RAF Bomber Command aircrew of World War II

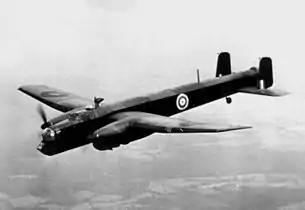
Whitley Mark V

Handley Page Hampden twin-engined medium bomber – used normally in night operations and usually crewed by three or four airmen, a pilot, a second pilot or observer, a wireless operator/air gunner and an air gunner. The Hampden-equipped squadrons were operational from the day Britain declared war on Germany initially dropping propaganda leaflets but then usually in night time bombing attacks or mine-laying (sea mines) in known enemy shipping or U-boat transit routes or even in enemy harbours.